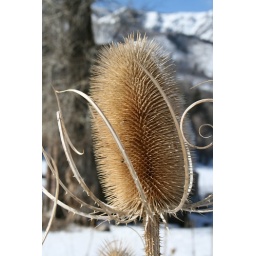
Just a picture of a plant I found in a Utah mountain field.